Adam Leys

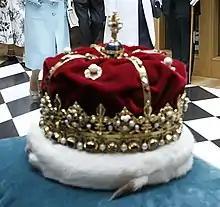
The present crown of Scotland may include pieces made by Adam Leys

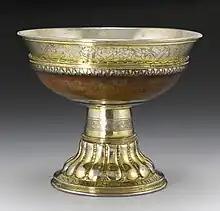
The Watson mazer (NMS) has been associated with Adam Leys.

In 1530, Adam Leys made a silver chandelier or candleholder for Edinburgh's town council, probably for St Giles' Kirk. He made a silver chalice for James V's almoner in August 1535. On a larger scale, Leys worked on panels of royal heraldry and a "great image" of Saint Andrew to be carved and cast in lead for Holyrood Palace. Leys added the arms of Mary of Guise beneath the saint for her Royal Entry to Edinburgh.